China–Mexico relations

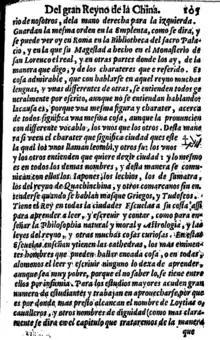
The work by the Mexico-based Augustinian Juan González de Mendoza may have been the first book published in Europe (1585) containing (an attempt at a reproduction of) Chinese characters. Here, apparently, Mendoza tries to draw the character 城 ("city").

Chinese-Mexican contacts date to the early days of the Spanish Colonial Empire in the Americas and the Philippines. In the 16th-17th century, people, goods, and news traveling between China and Spain usually did so through the Philippines (where there was a large Chinese settlement) and (via the Manila galleon trade) to Mexico. The first two galleons loaded with Chinese goods arrived from the Philippines to Acapulco in 1573.